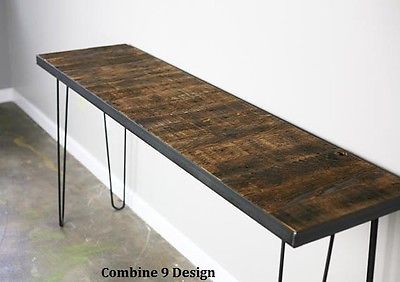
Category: table